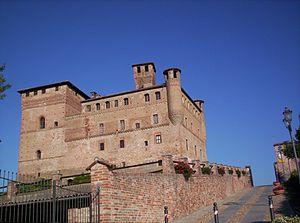
Grinzane Cavour est une commune italienne de la province de Coni dans la région Piémont en Italie.